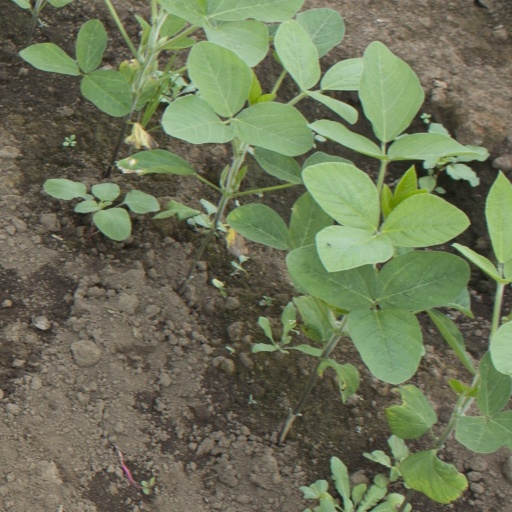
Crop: soybean